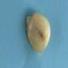
Maize quality: Good